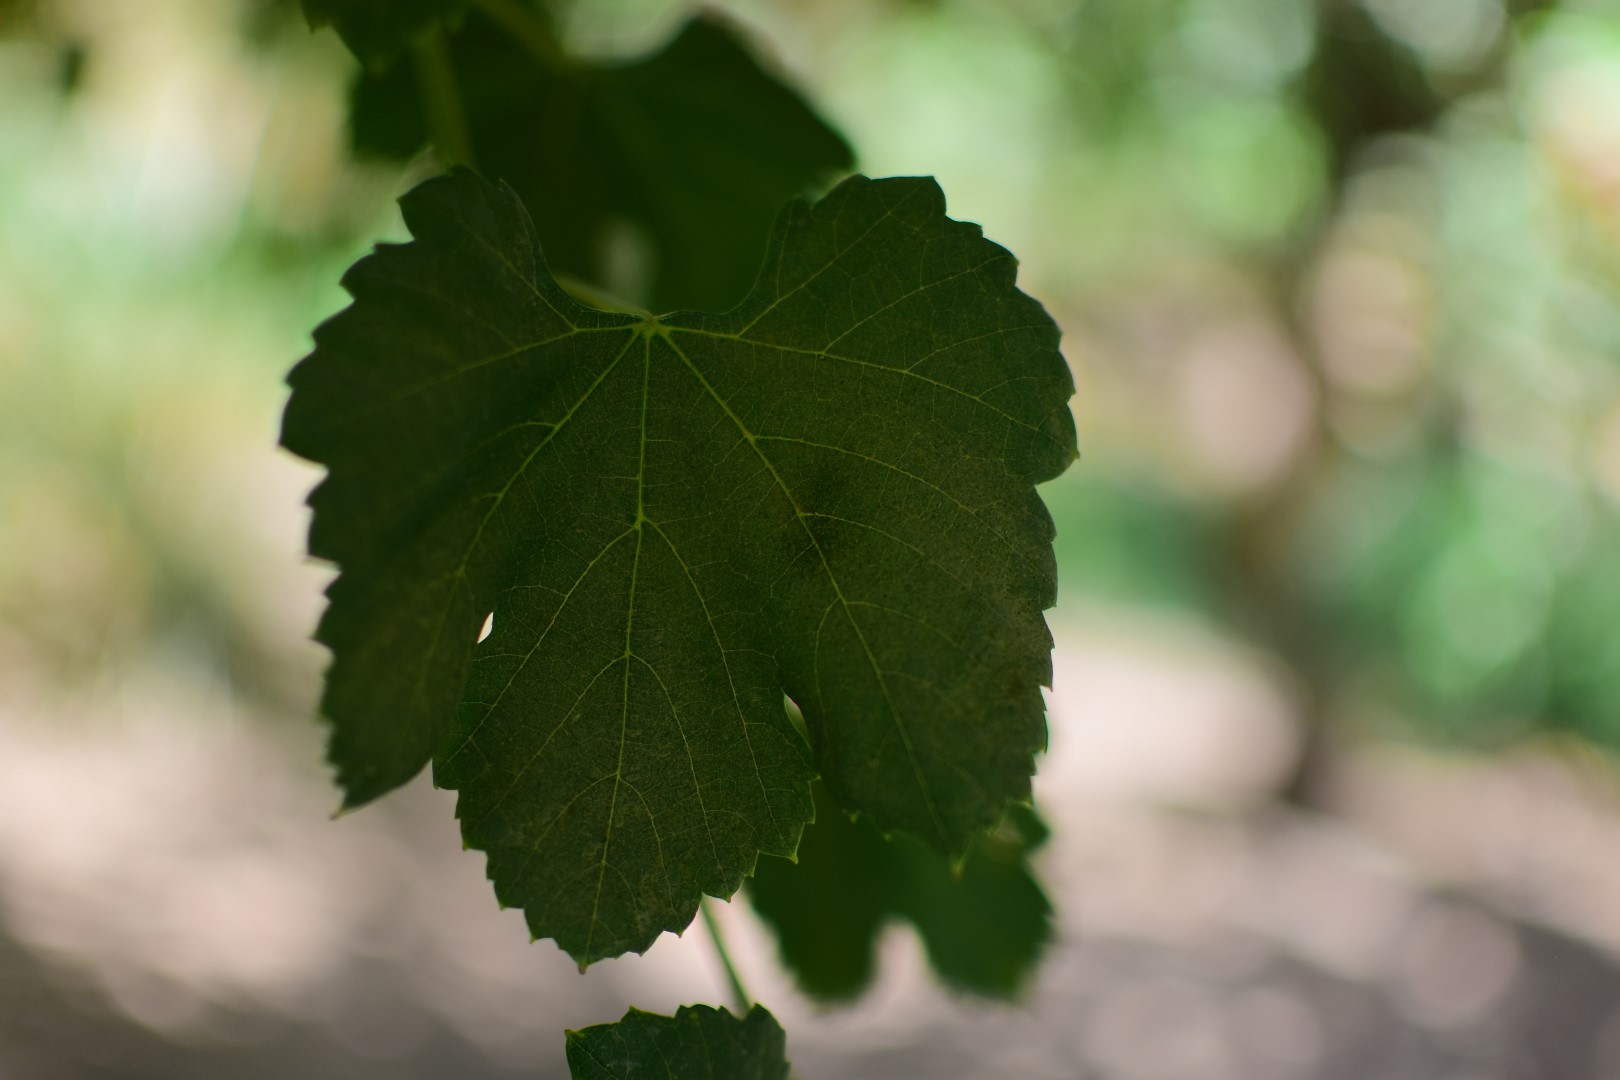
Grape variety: Shdah